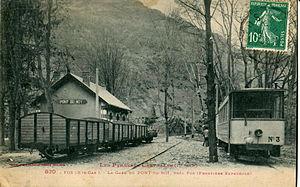
Carte postale ancienne éditée par Labouche Frères à Toulouse, collection Les Pyrénnées centrales, 1ère série, n°820FOS (Hte. Gar.) - La Gare du Pont-du-Roi, près Fos (Frontière espagnole)
La ligne de Marignac au Pont-du-Roy était une ligne de chemin de fer secondaire à voie métrique électrifiée dès l'origine, de type tramway rural, longue de 15 kilomètres.
L’Aran ou le val d’Aran est vallée de langue occitane, située en Espagne, dans les Pyrénées catalanes.
Fos est une commune française située dans le département de la Haute-Garonne en région Occitanie.